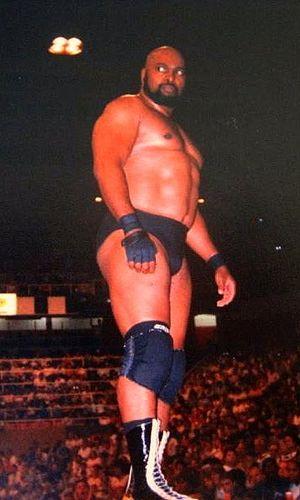
Allen Coage, né le 22 octobre 1943 à New York et mort le 6 mars 2007 à Calgary, est un judoka et catcheur américain, connu sous les noms de scène Bad News Allen ou Bad News Brown.